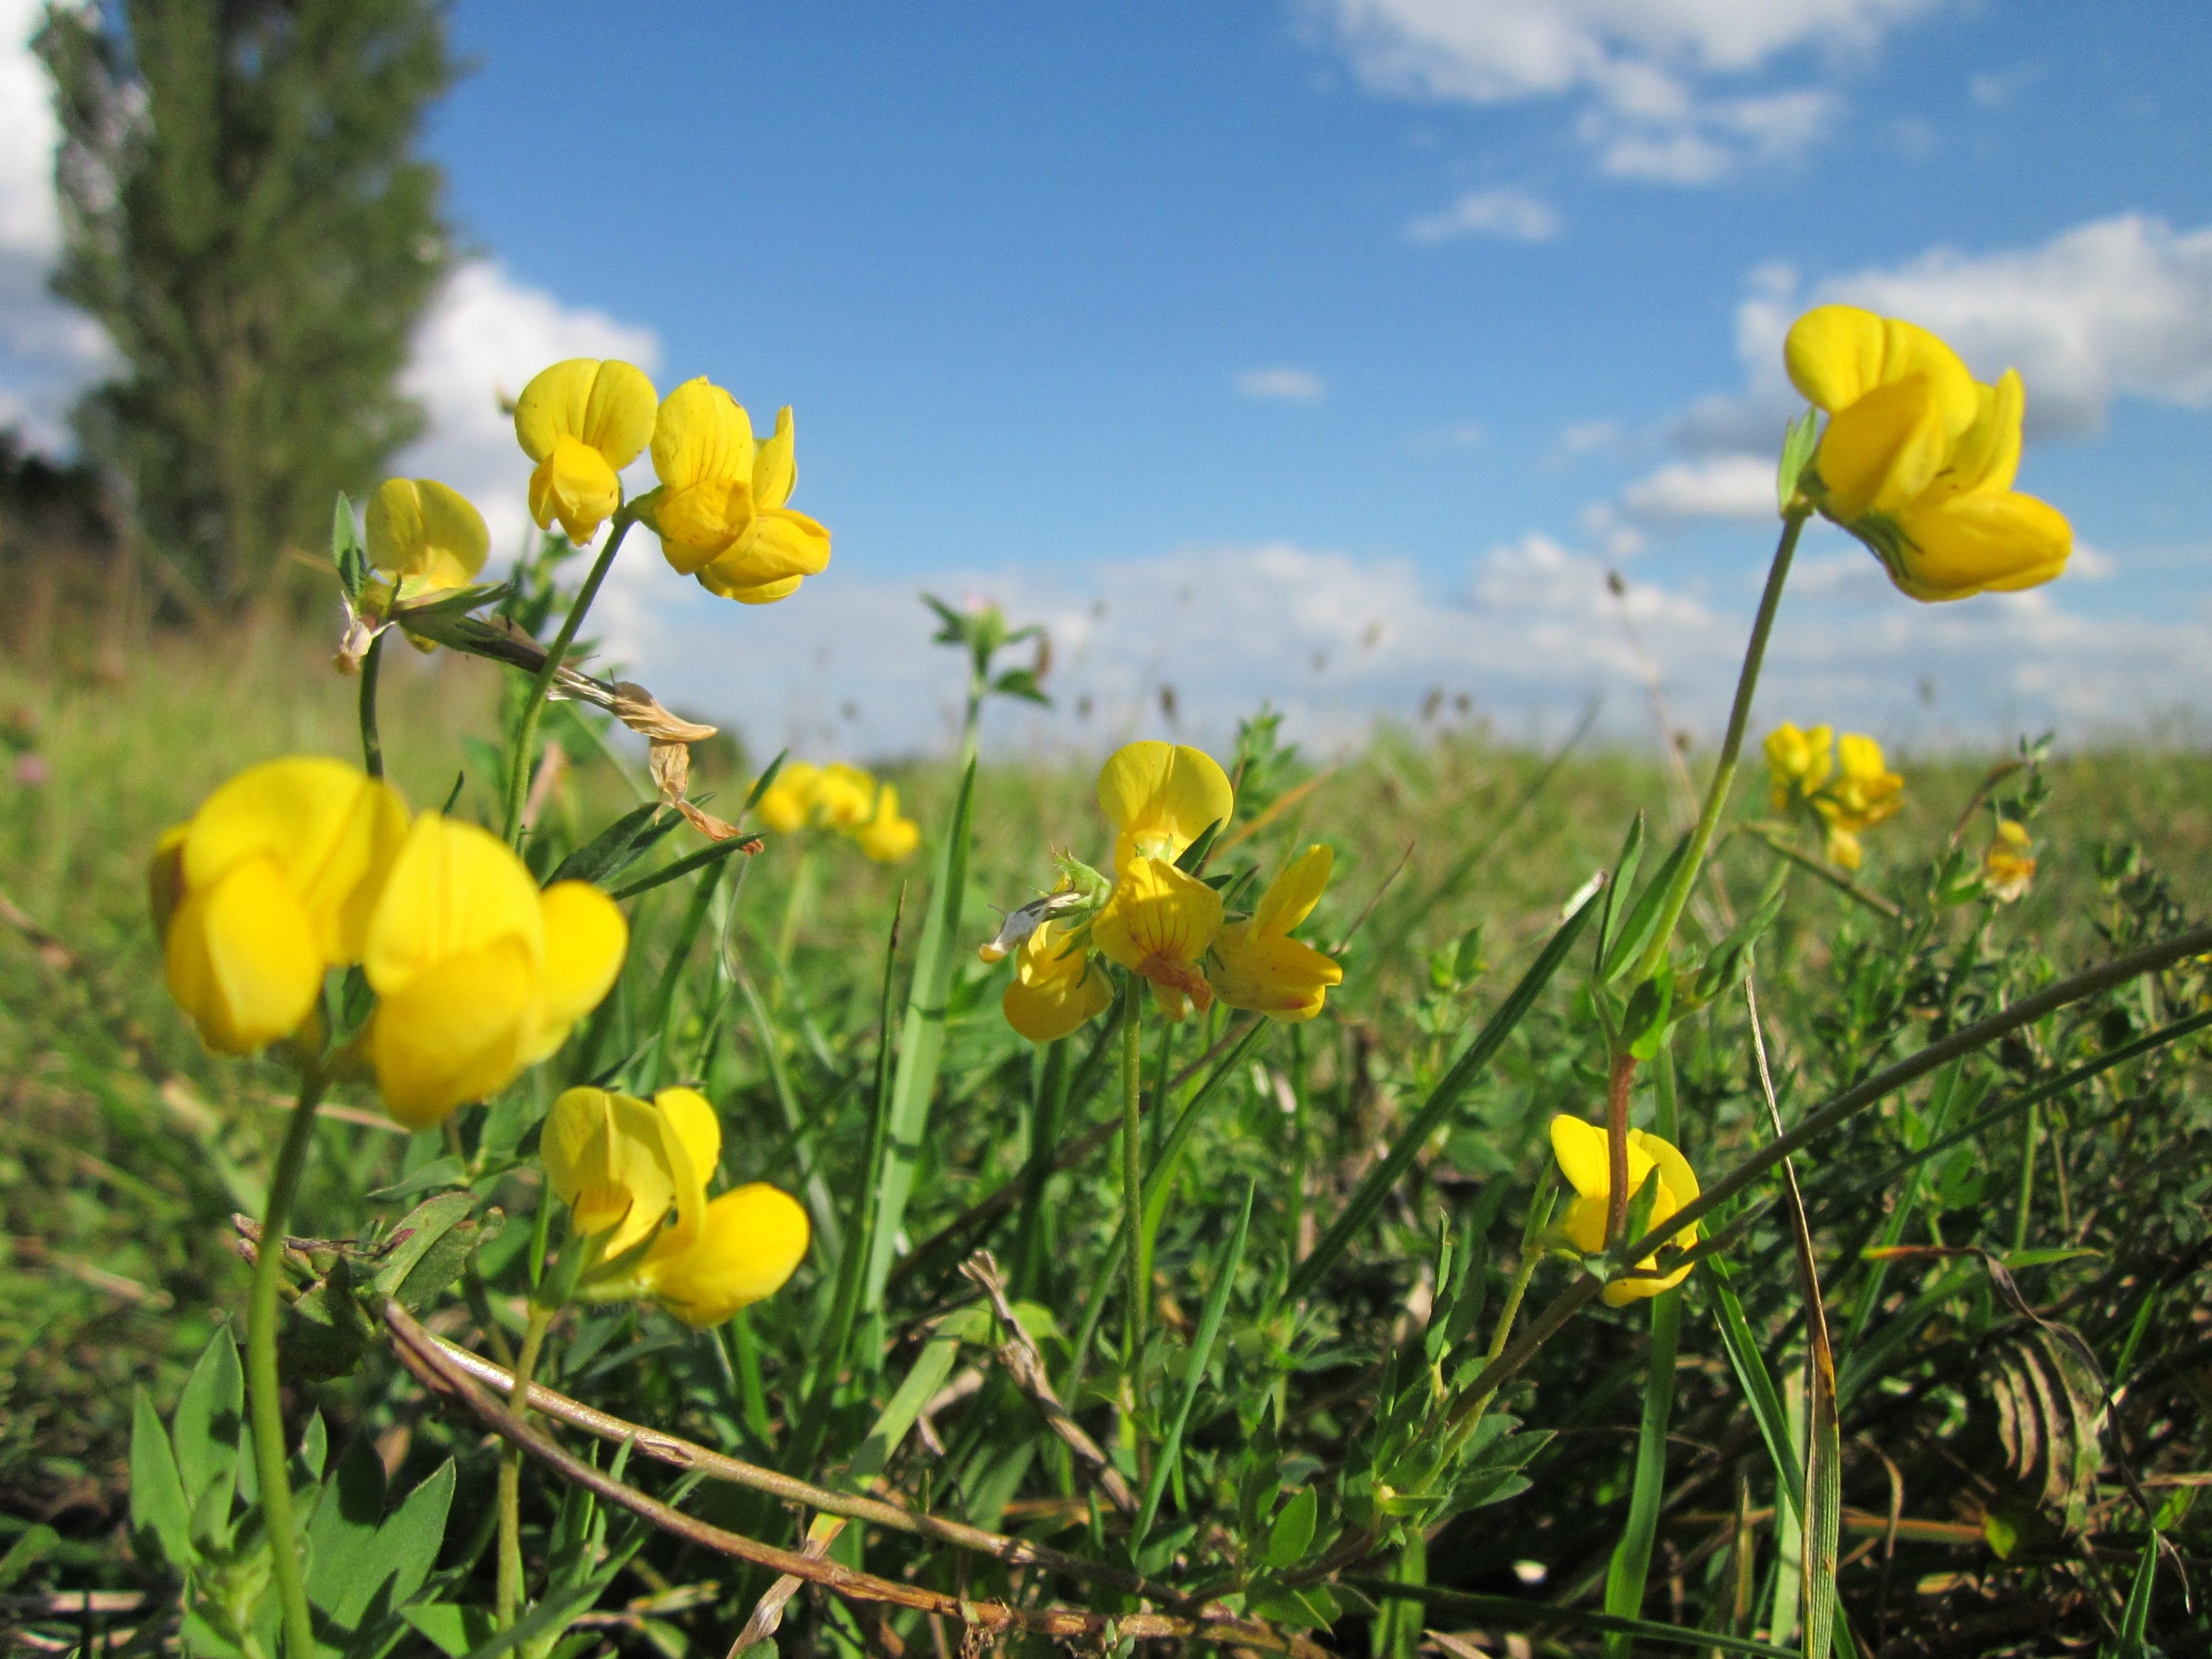
blossom, plant, field, meadow, prairie, flower, macro, botany, blooming, yellow, flora, rapeseed, wildflower, grassland, species, flowering plant, lotus corniculatus, birdfoot deervetch, birds foot trefoil, land plant